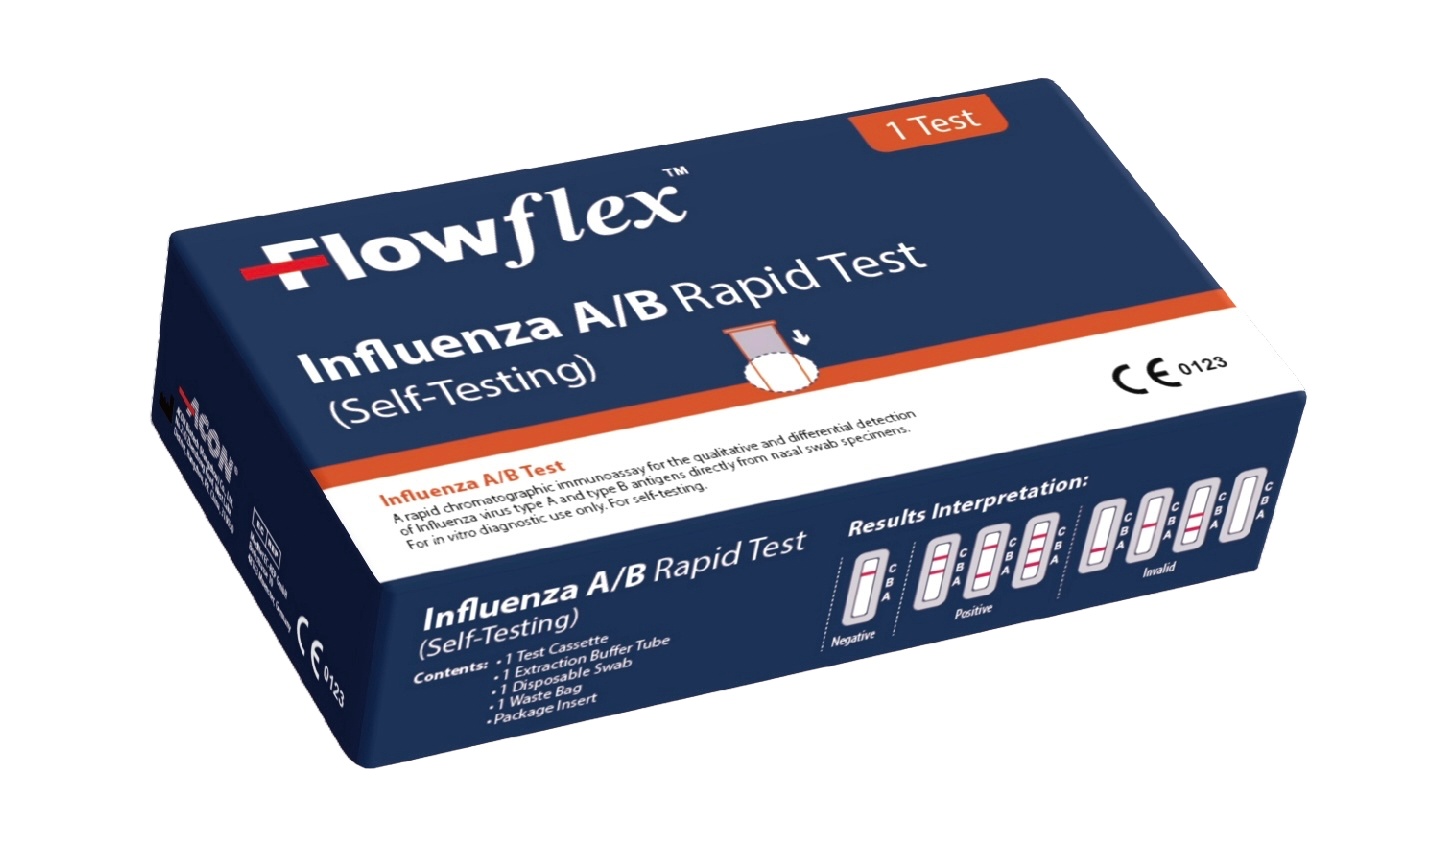
FLOWFLEX INFLUENZA A/B RAPID SELF-TEST 1S
Rapid self-test for Influenza A and B Provides results in minutes Easy-to-use at home How to Use: Follow the instructions provided in the kit Collect the sample as directed Read results within the specified time
Brand: First Cure Drug Store Sole Proprietorship Llc
Category: Health & Beauty > Health Care > Medical Tests > Flu Tests